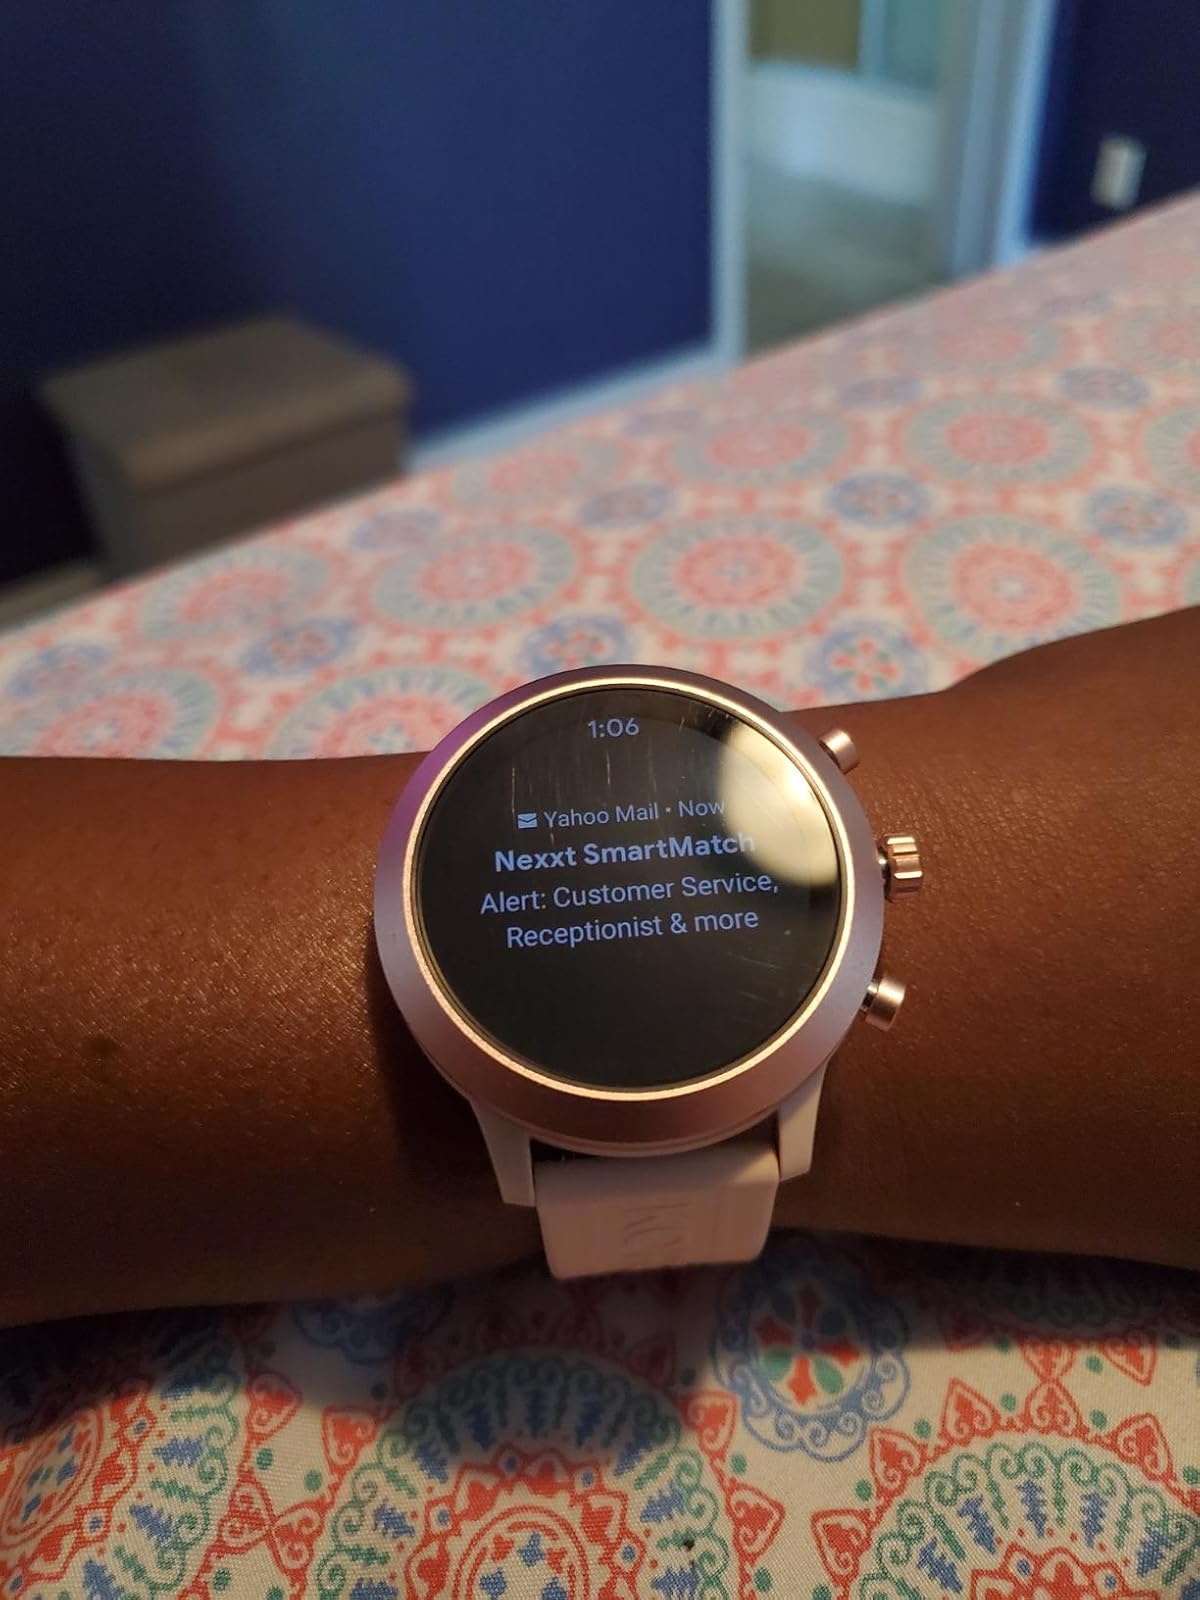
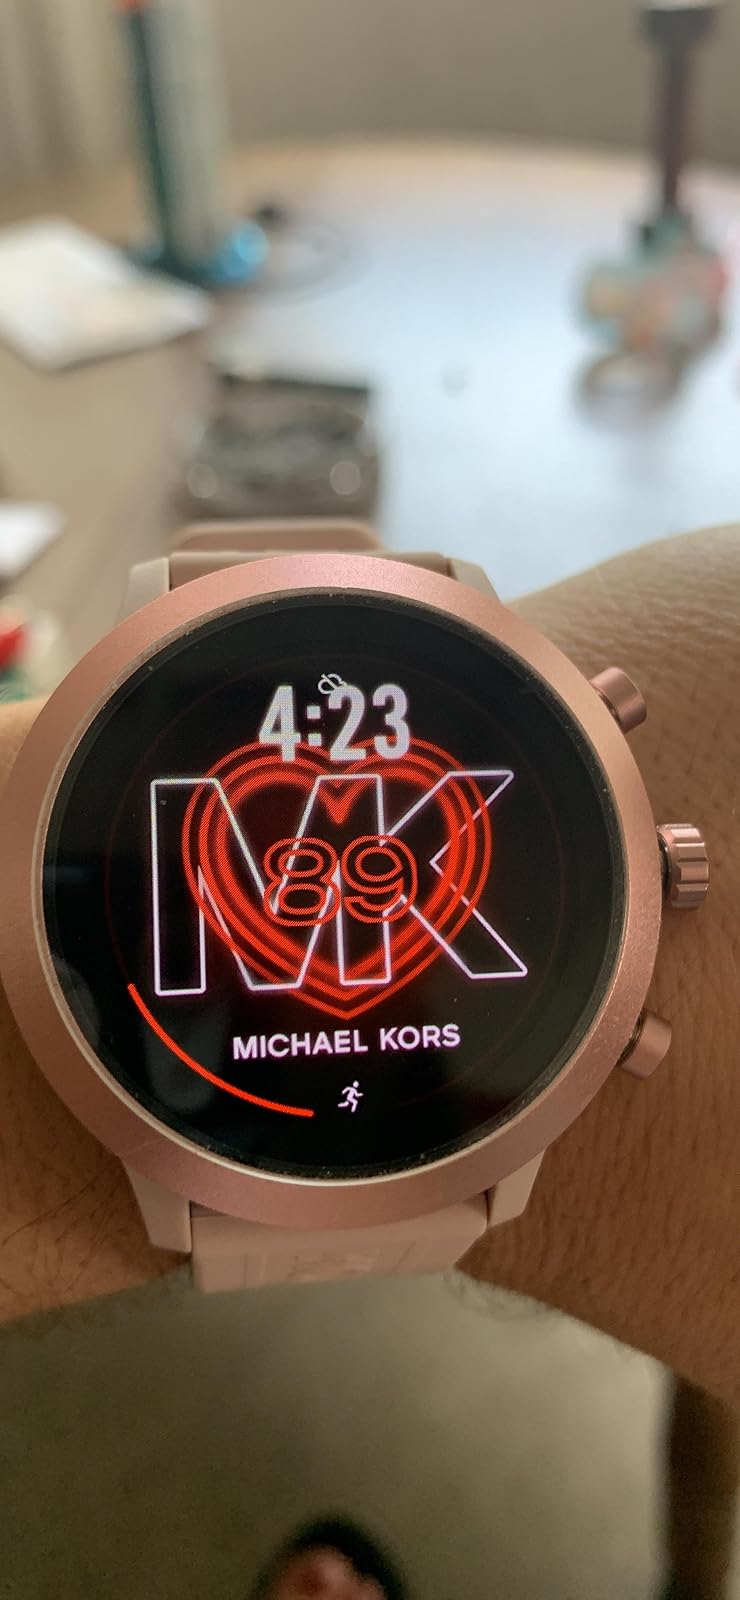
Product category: smartwatch
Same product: yes